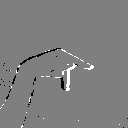
ASL letter: p